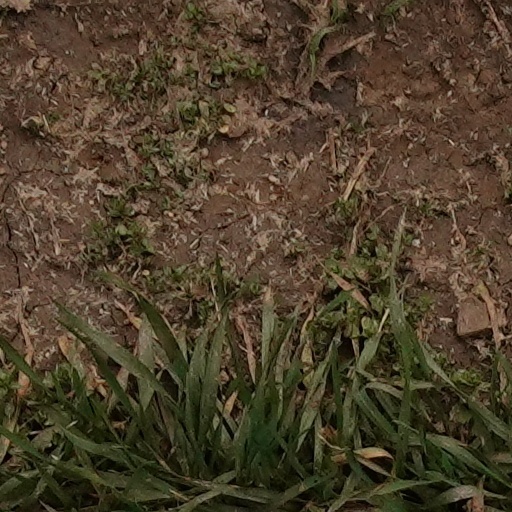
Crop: wheat